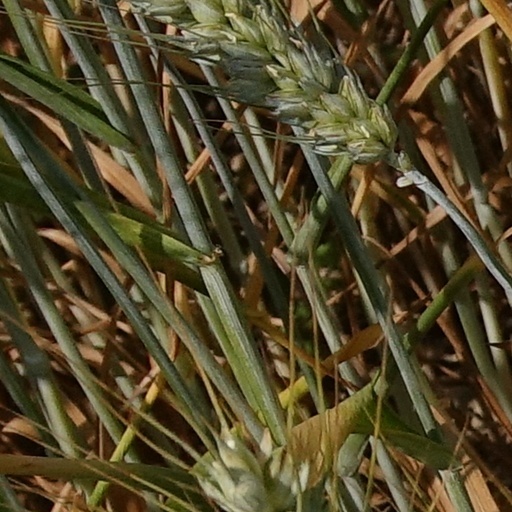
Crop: wheat